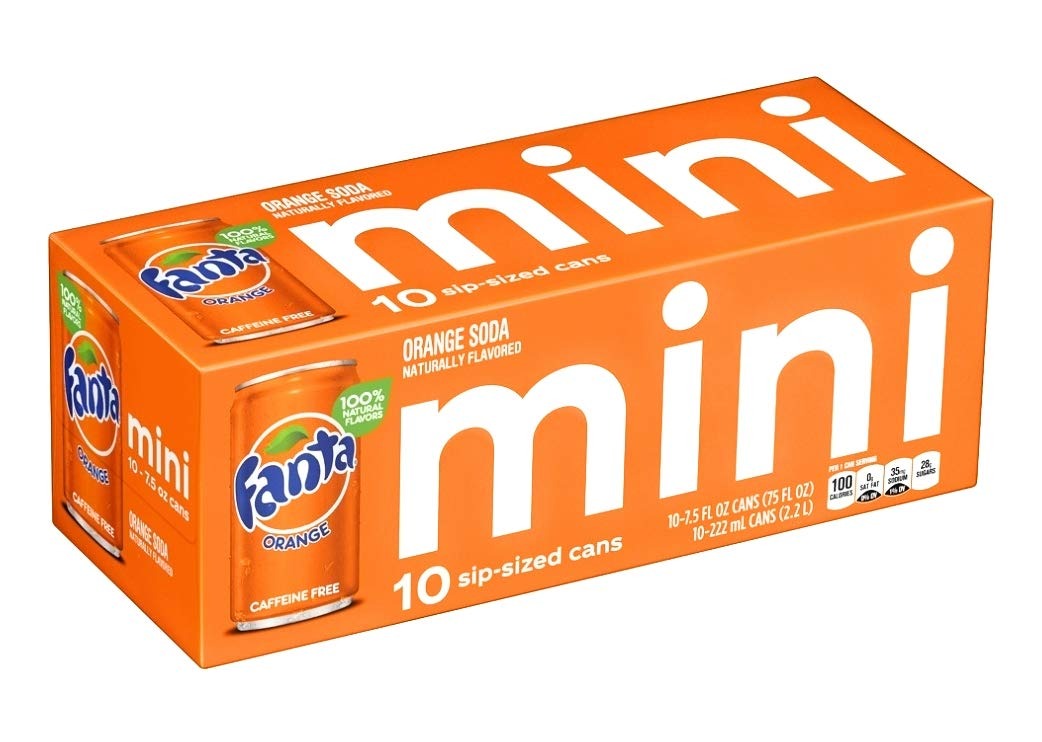
Item Name: Fanta mini,10 cans 7.5 fl oz
Value: 75.0
Unit: Fl Oz

Price: 6.58